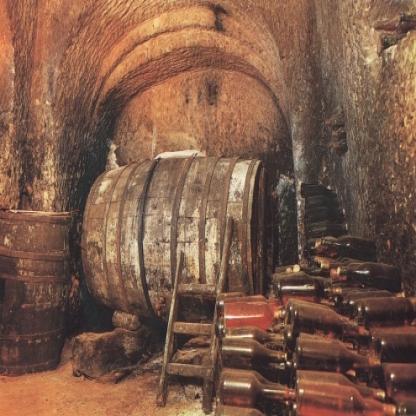
Scene: Indoor